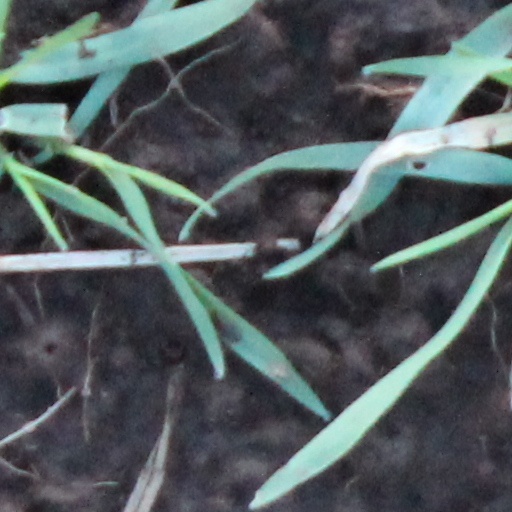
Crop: wheat